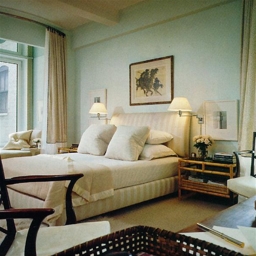
Room type: livingroom